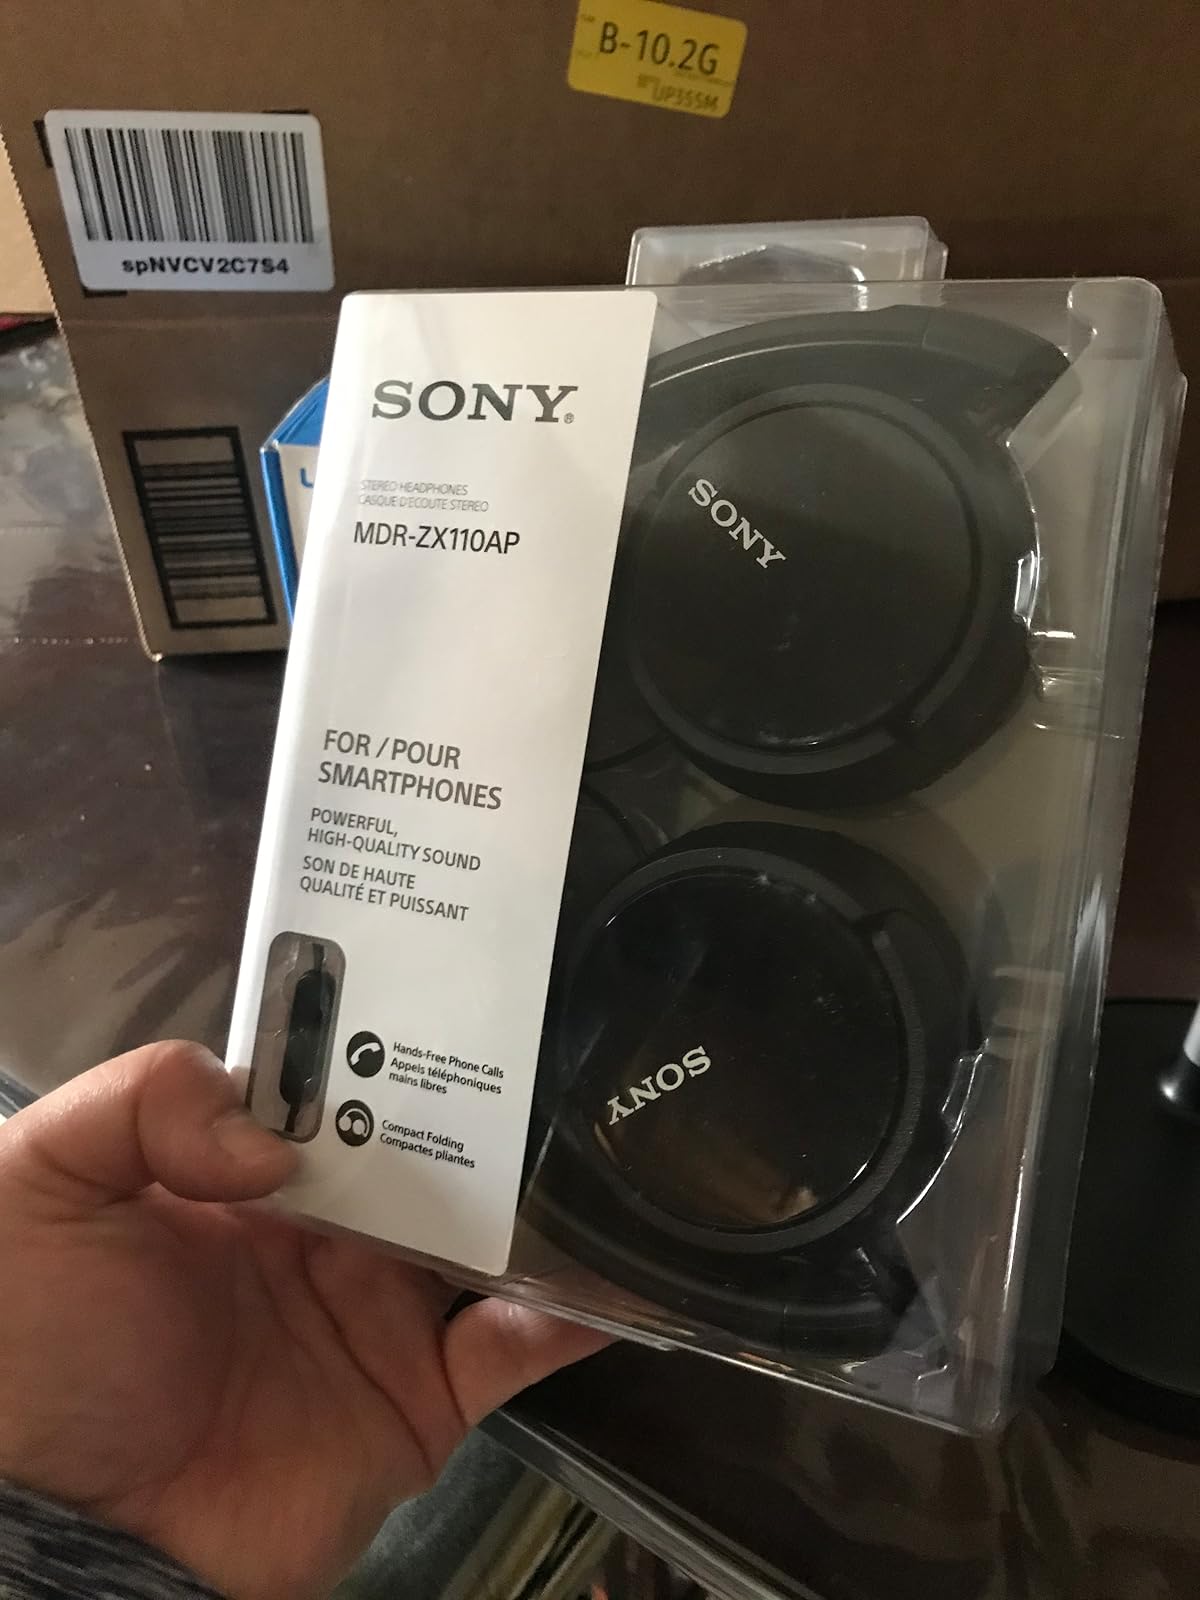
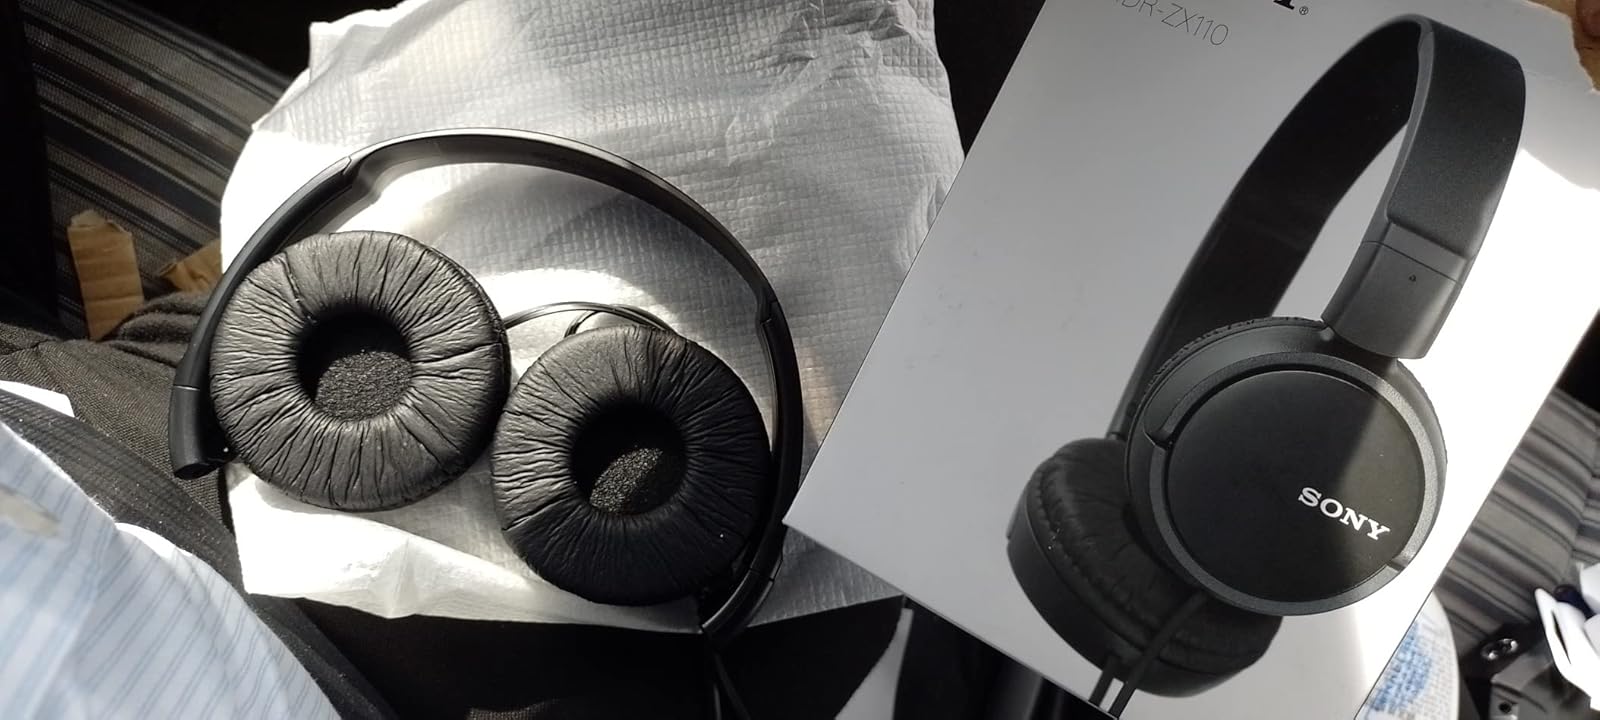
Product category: headphones
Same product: no